Jakob Ingebrigtsen

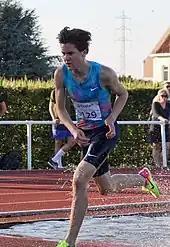
Ingebrigtsen at the Guldensporenmeeting in Kortrijk, Belgium in 2017.

On 27 May, still 16 years old, Ingebrigtsen became the youngest athlete in history to run the mile in less than four minutes, when he ran 3:58.07, finishing in eleventh place at the Prefontaine Classic in Eugene, Oregon. This record has since been beaten by Sam Ruthe of New Zealand in 2025, who ran 3:58.35 at the age of 15. On 15 June, Ingebrigtsen ran almost two seconds faster, when he won a mile run with a time of 3:56.29 at the Bislett Games in Oslo, Norway. Ingebrigtsen's time stood as an age group world record until Cameron Myers of Australia broke it in 2023, with a time of 3:55.44. On 8 July, in his first attempt at the distance, he beat the European Under-20 record in the 3000 metres steeplechase at the Guldensporenmeeting in Kortrijk, Belgium with a time of 8:26.81.